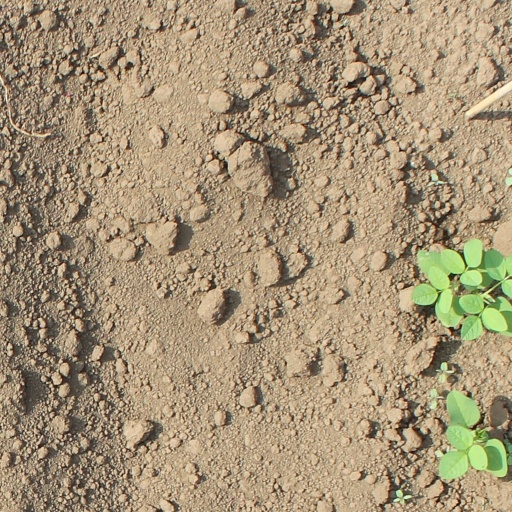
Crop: soybean